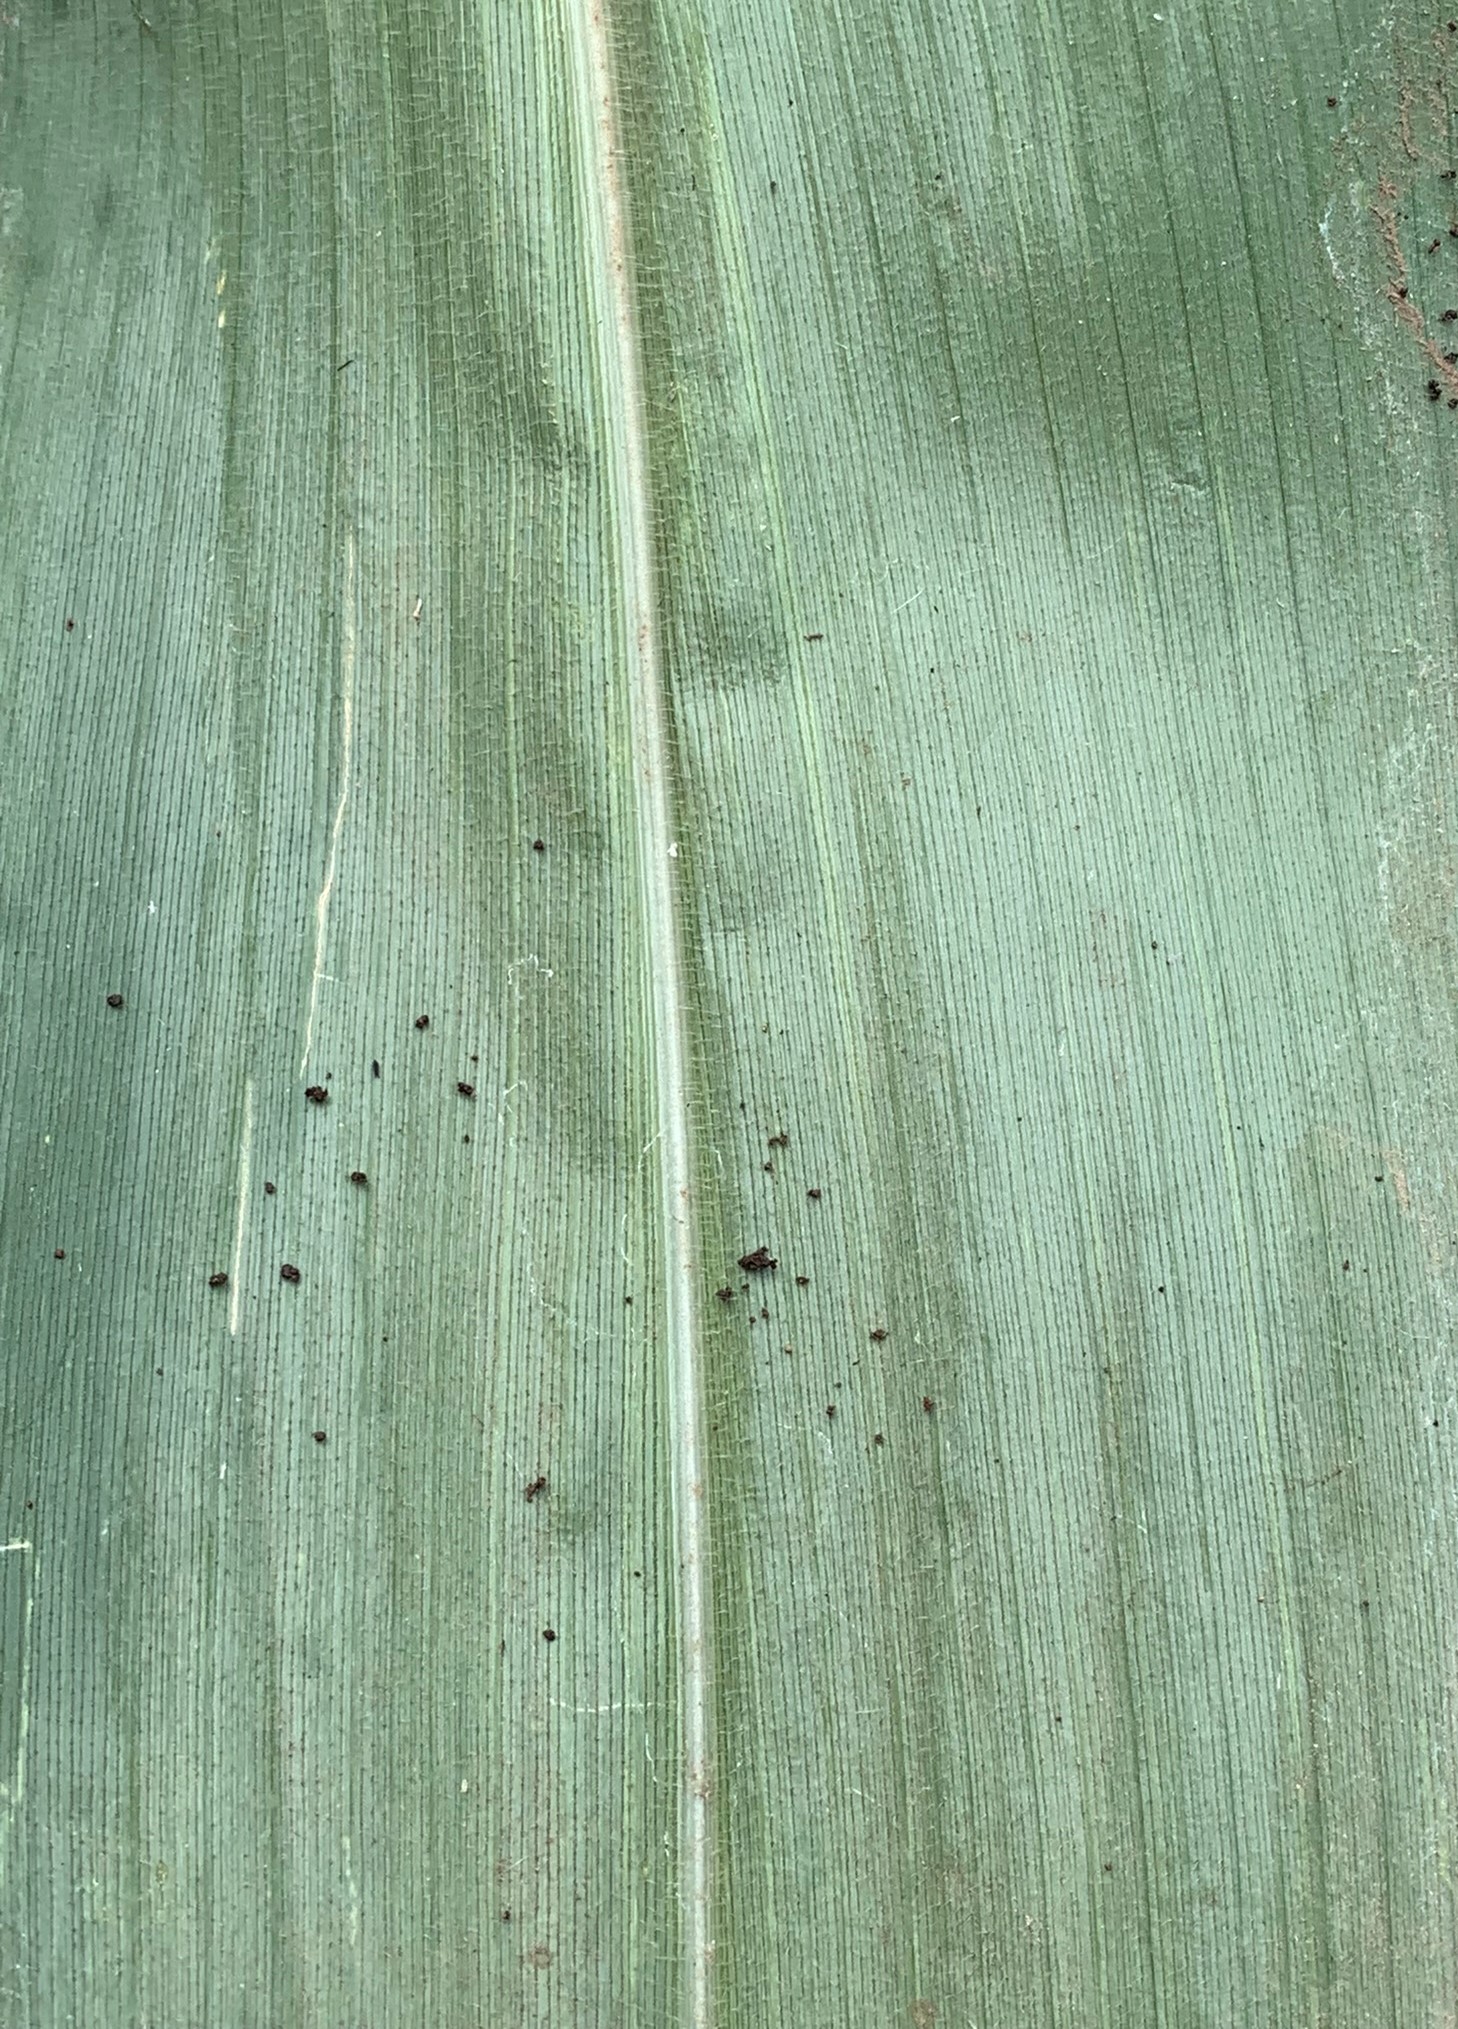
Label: Healthy